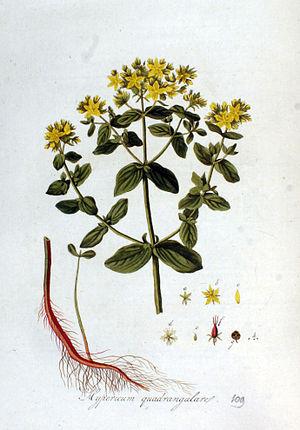
Cette liste de Tracheophyta de Bosnie-Herzégovine, ainsi que d’espèces introduites est un aperçu incomplet d’espèces de mousses, de fougères, de gymnospermes et d’angiospermes citées dans la littérature disponible en langues bosniaque, croate, serbe et serbo-croate. Cet aperçu n’inclue pas des espèces cultivées ni celles occasionnellement introduites.
Hypericum tetrapterum, le millepertuis à quatre ailes est une plante herbacée vivace de la famille des Hypéricacées selon la classification phylogénétique APG IV.